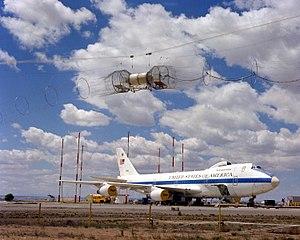
Une impulsion électromagnétique nucléaire, également connue sous le nom NEMP est une émission d'ondes électromagnétiques brève et de très forte amplitude qui peut détruire de nombreux appareils électriques et électroniques et brouiller les télécommunications. Les conséquences d'une telle impulsion sur une zone habitée pourraient être dévastatrices, surtout dans les pays développés.
Une impulsion électromagnétique, également connue sous le nom EMP est une émission d'ondes électromagnétiques brève et de très forte amplitude qui peut détruire de nombreux appareils électriques et électroniques et brouiller les télécommunications.
Le Single Integrated Operational Plan est une planification stratégique qui spécifie la façon dont les armes nucléaires des États-Unis devraient être utilisées en cas de guerre nucléaire. Au niveau de l'OTAN, un accord sur l'utilisation des armes nucléaires prévoit la participation du Royaume-Uni au SIOP. Le plan prend en compte les capacités nucléaires de la triade : les bombardiers stratégiques, les missiles balistiques intercontinentaux et les missiles balistiques lancés par sous-marin. Le SIOP, document hautement confidentiel, est l'un des plus secrets et sensibles de la politique de la sécurité nationale américaine.
Le Strategic Air Command, ou SAC, était un grand commandement de l'United States Air Force, formé en 1946 pour regrouper les unités de bombardement stratégique de l'USAF, destinées en particulier à employer les armes nucléaires des États-Unis. Il regroupait aussi bien des unités de bombardiers, que d'avions ravitailleurs, de chasseurs d'escorte, mais aussi de missiles balistiques intercontinentaux.